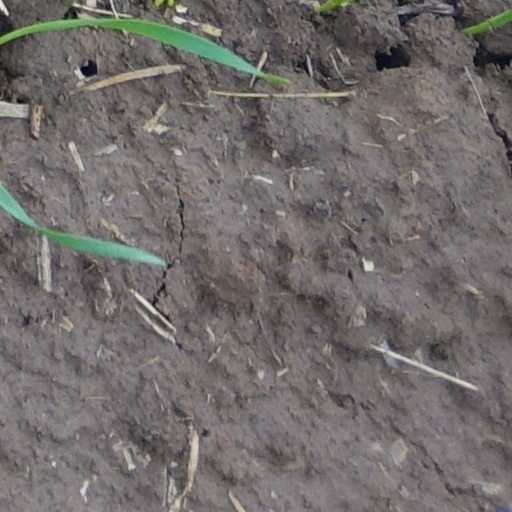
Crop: wheat